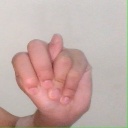
अक्षर: न